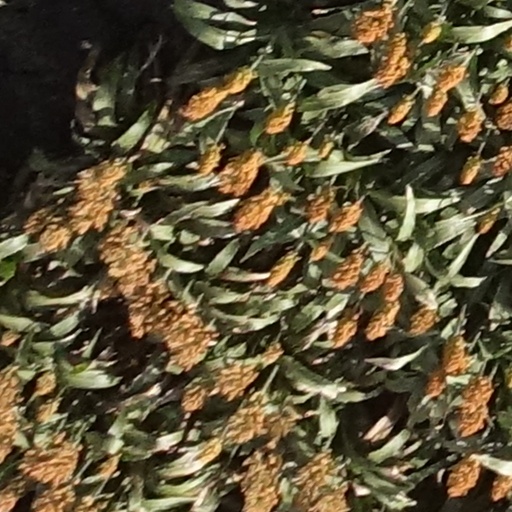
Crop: sorghum